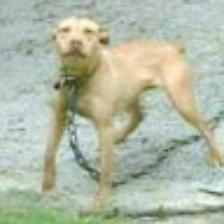
Label: NonHuman